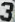
Number: 3